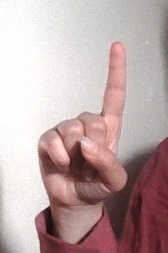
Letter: bb